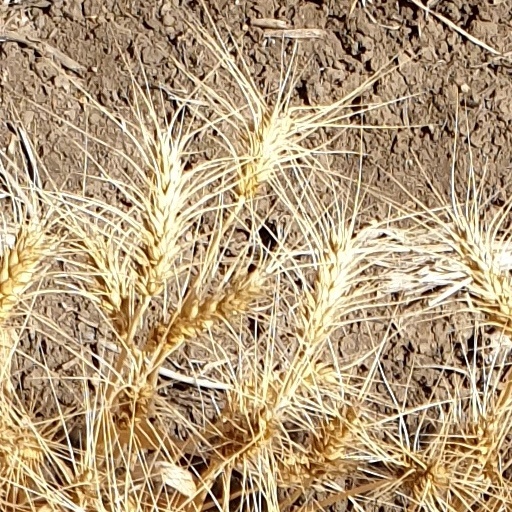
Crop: wheat